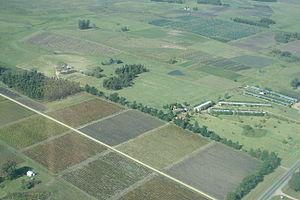
San Jacinto est une ville et une municipalité de l'Uruguay située dans le département de Canelones. Sa population est de 4 510 habitants.